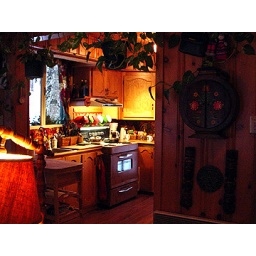
The large window over the sink and the glass-paned door to the deck bring the scenic surroundings into the kitchen.